Big Thunder Ranch

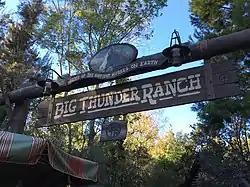

Big Thunder Ranch was an attraction at Disneyland Park in Anaheim, California, United States. It included an outdoor petting zoo, a walk-through log cabin, and a variety of scenery meant to create the atmosphere of a Western ranch. It was located in Frontierland, nearby Big Thunder Mountain Railroad. Inside one could find sheep, goats, cows, and other farm animals. Among these animals were the two turkeys who received presidential pardons in honor of Thanksgiving in 2008. The attraction was hosted by Brawny.